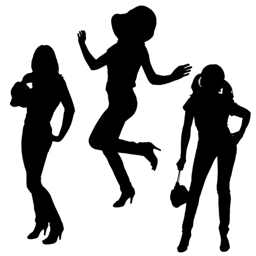
vector silhouette of a woman